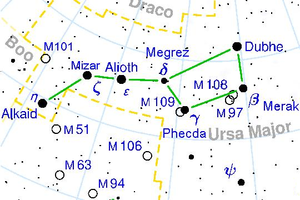
La Grande Casserole, aussi connue sous le nom de Grand Chariot et au Canada francophone sous le nom de Grand Chaudron ou Gros Chaudron, est un astérisme de sept étoiles qui a été reconnu, de tout temps, comme un groupement distinct d'étoiles. Les étoiles la constituant sont les sept plus brillantes de la constellation de la Grande Ourse.